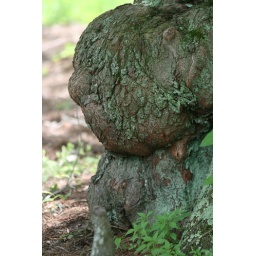
a closer look at the base of the tree, with one of those odd shapes in the foreground, sticking up from the ground